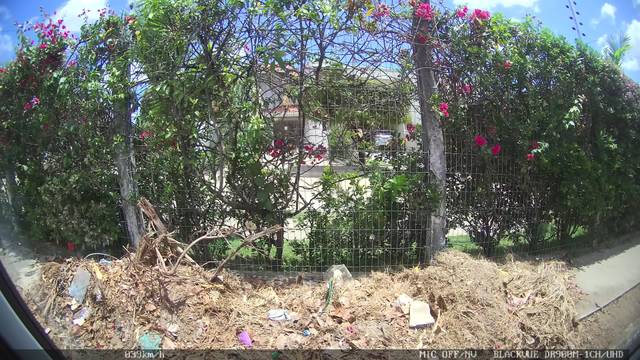
Region: Brazil
Coordinates: -3.804, -38.559